Random walk

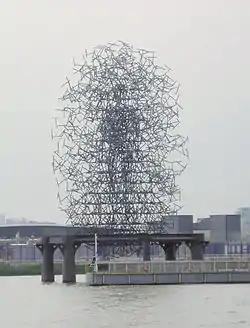
Antony Gormley's "Quantum Cloud" sculpture in London was designed by a computer using a random walk algorithm

As mentioned, the range of natural phenomena which have been subject to attempts at description by some flavour of random walks is considerable. This is particularly the case in the fields of physics,chemistry, materials science, and biology.